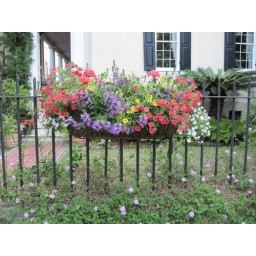
A flower box in the Charleston Historic District